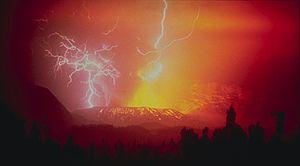
Le mot nature est un terme polysémique : il peut signifier la composition et la matière d'une chose, l'origine et le devenir d'une chose, l'ensemble du réel indépendant de la culture humaine, ou l'ensemble des systèmes et des phénomènes naturels.